William Giffard

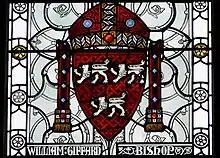
Victorian-era reconstruction of the coat of arms of William Giffard, from the Winchester Great Hall

William Giffard, was the Lord Chancellor of William II and Henry I, from 1093 to 1101, and Bishop of Winchester (1100–1129).